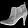
Label: Ankle boot